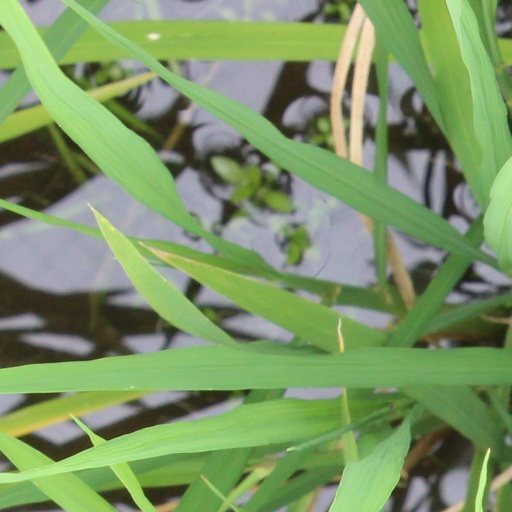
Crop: rice